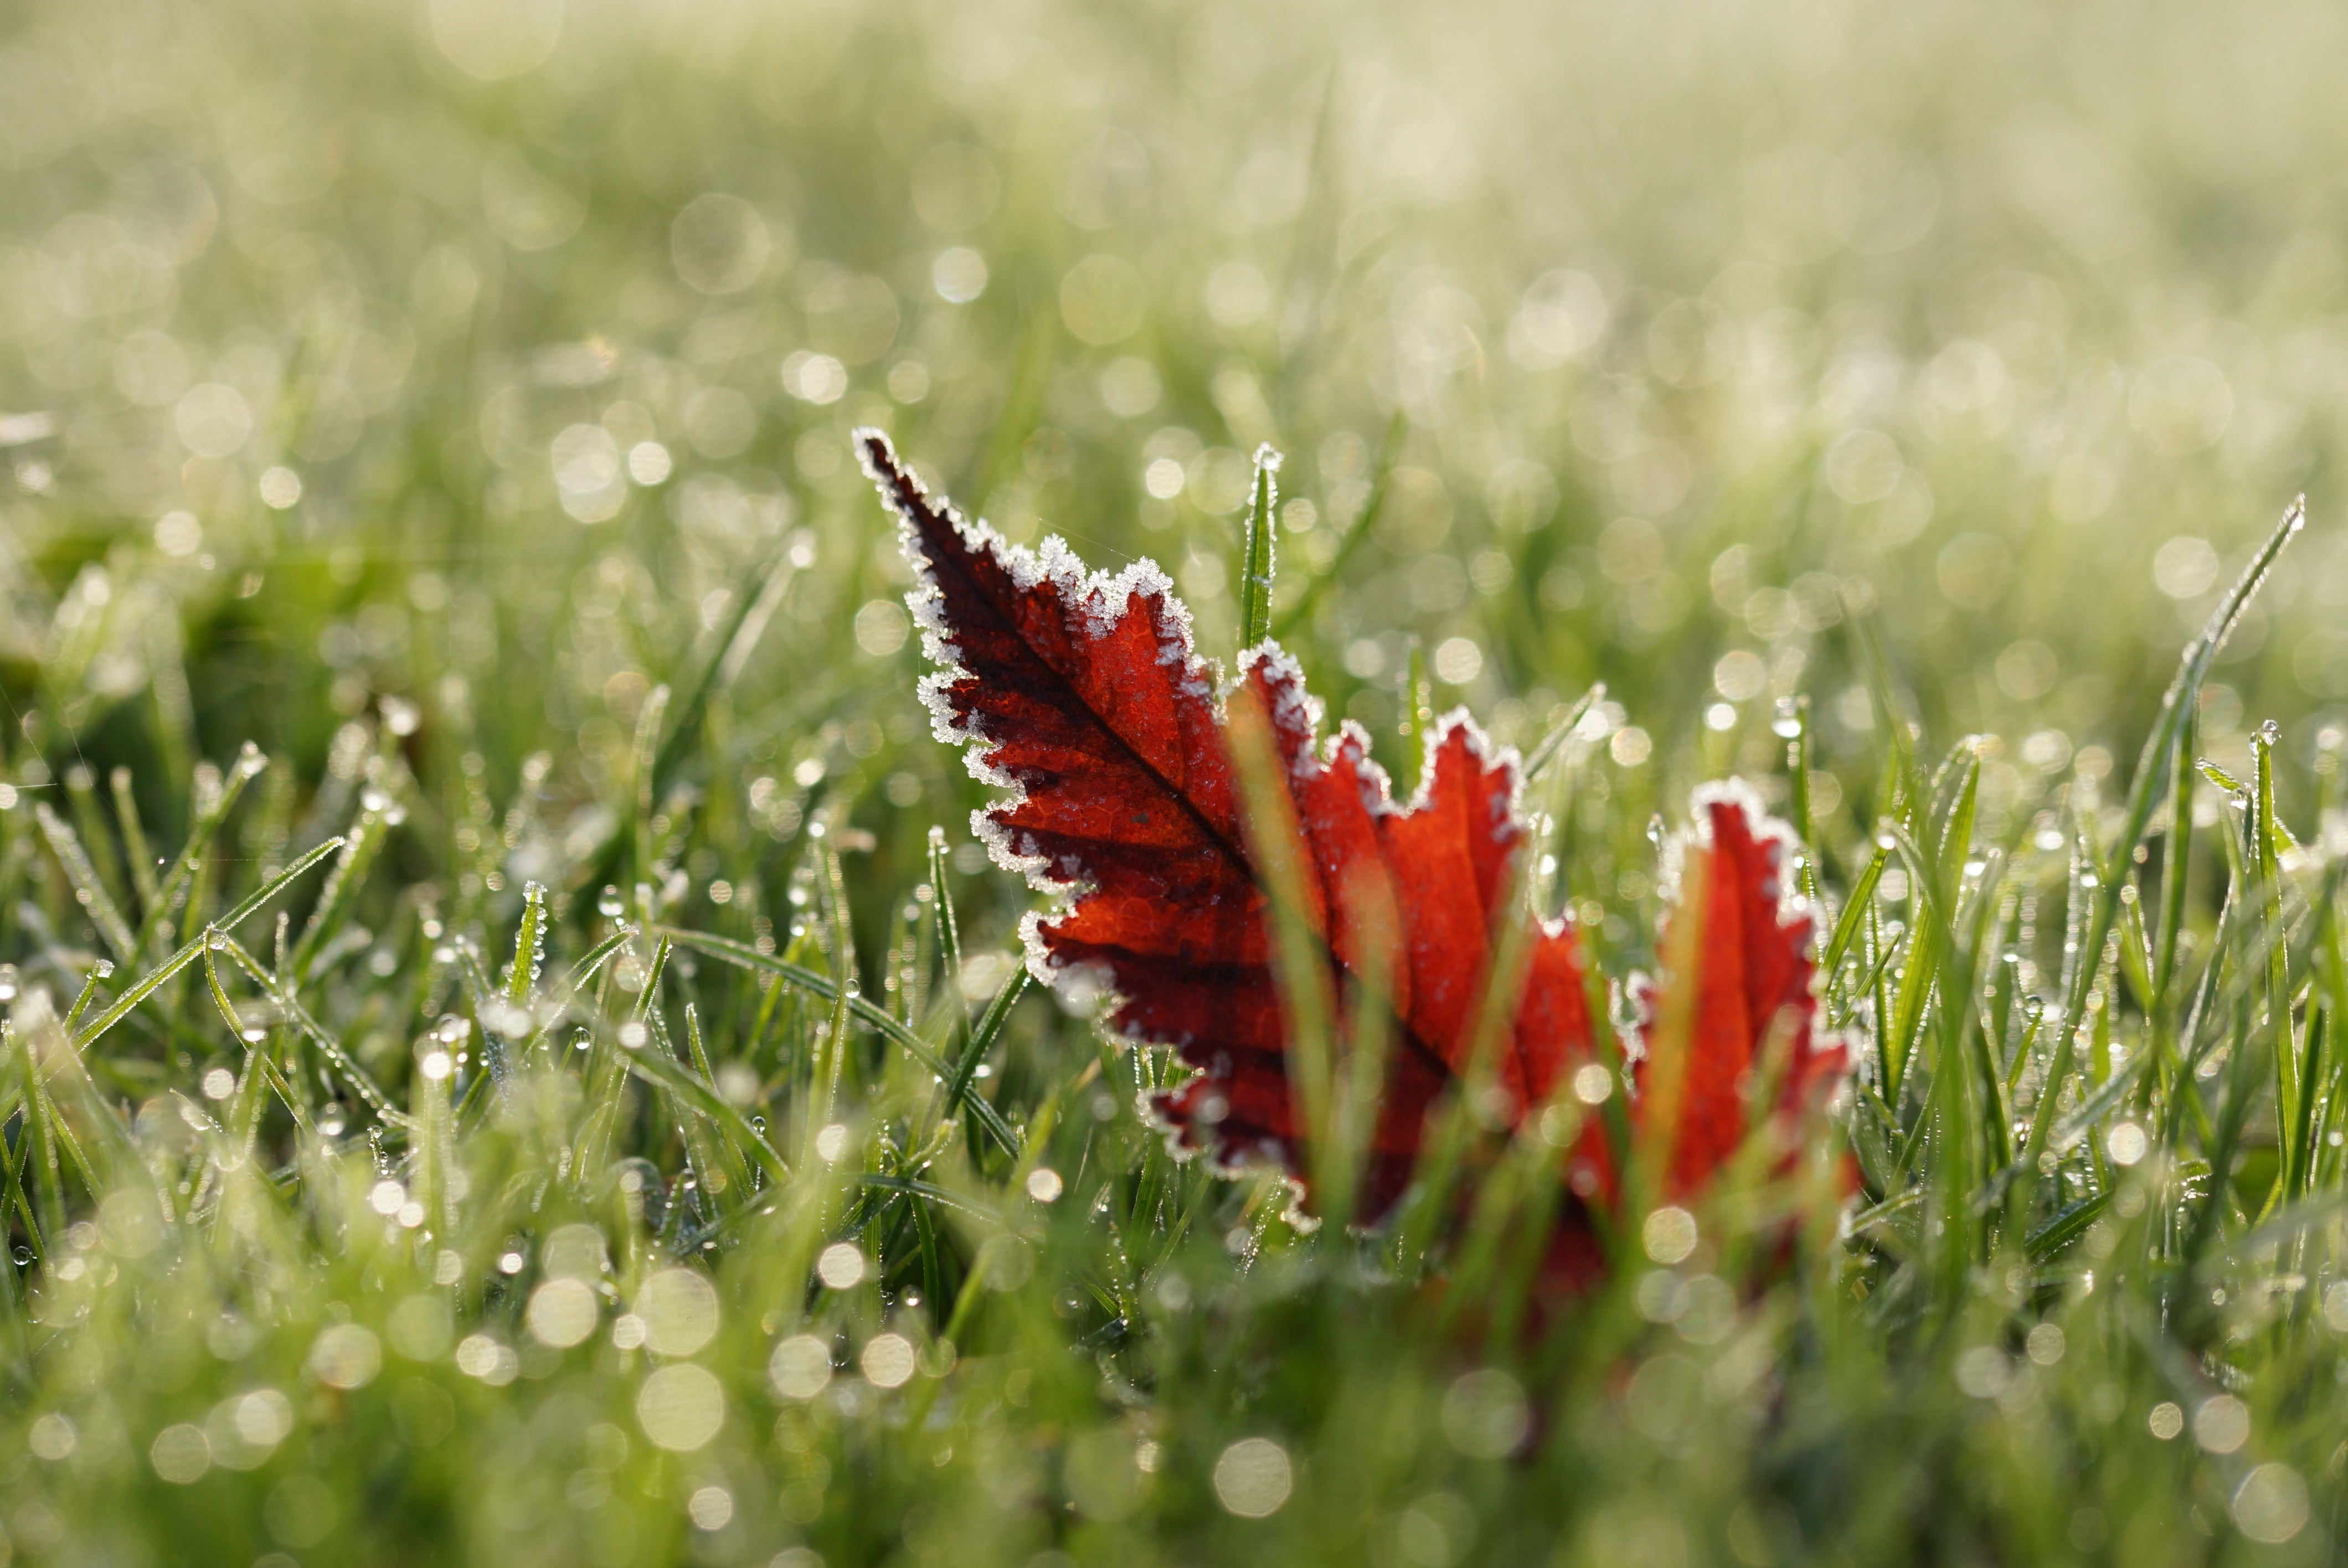
nature, grass, cold, dew, plant, field, lawn, photography, meadow, prairie, leaf, flower, frost, wet, green, red, autumn, botany, colorful, flora, wildflower, close up, leaves, background, grassland, october, of course, fall color, fall foliage, leaves in the autumn, drop of water, autumn colours, macro photography, flowering plant, on the ground, grass family, plant stem, land plant